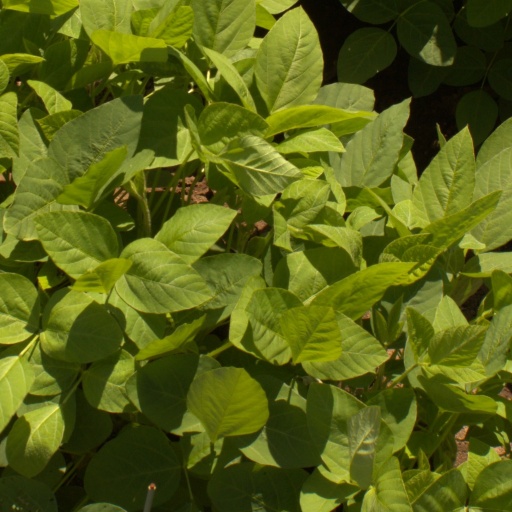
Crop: soybean